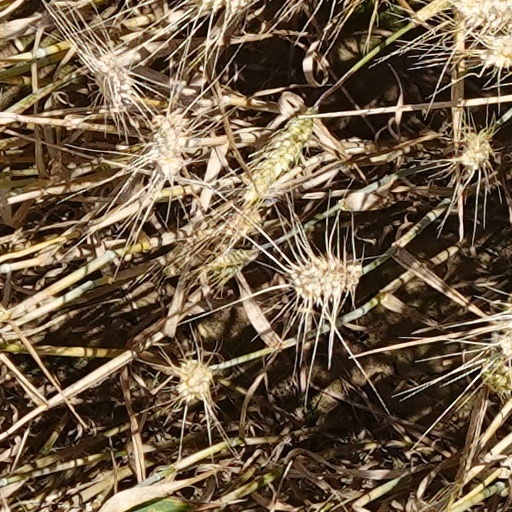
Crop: wheat